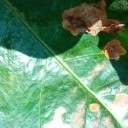
Label: Miner